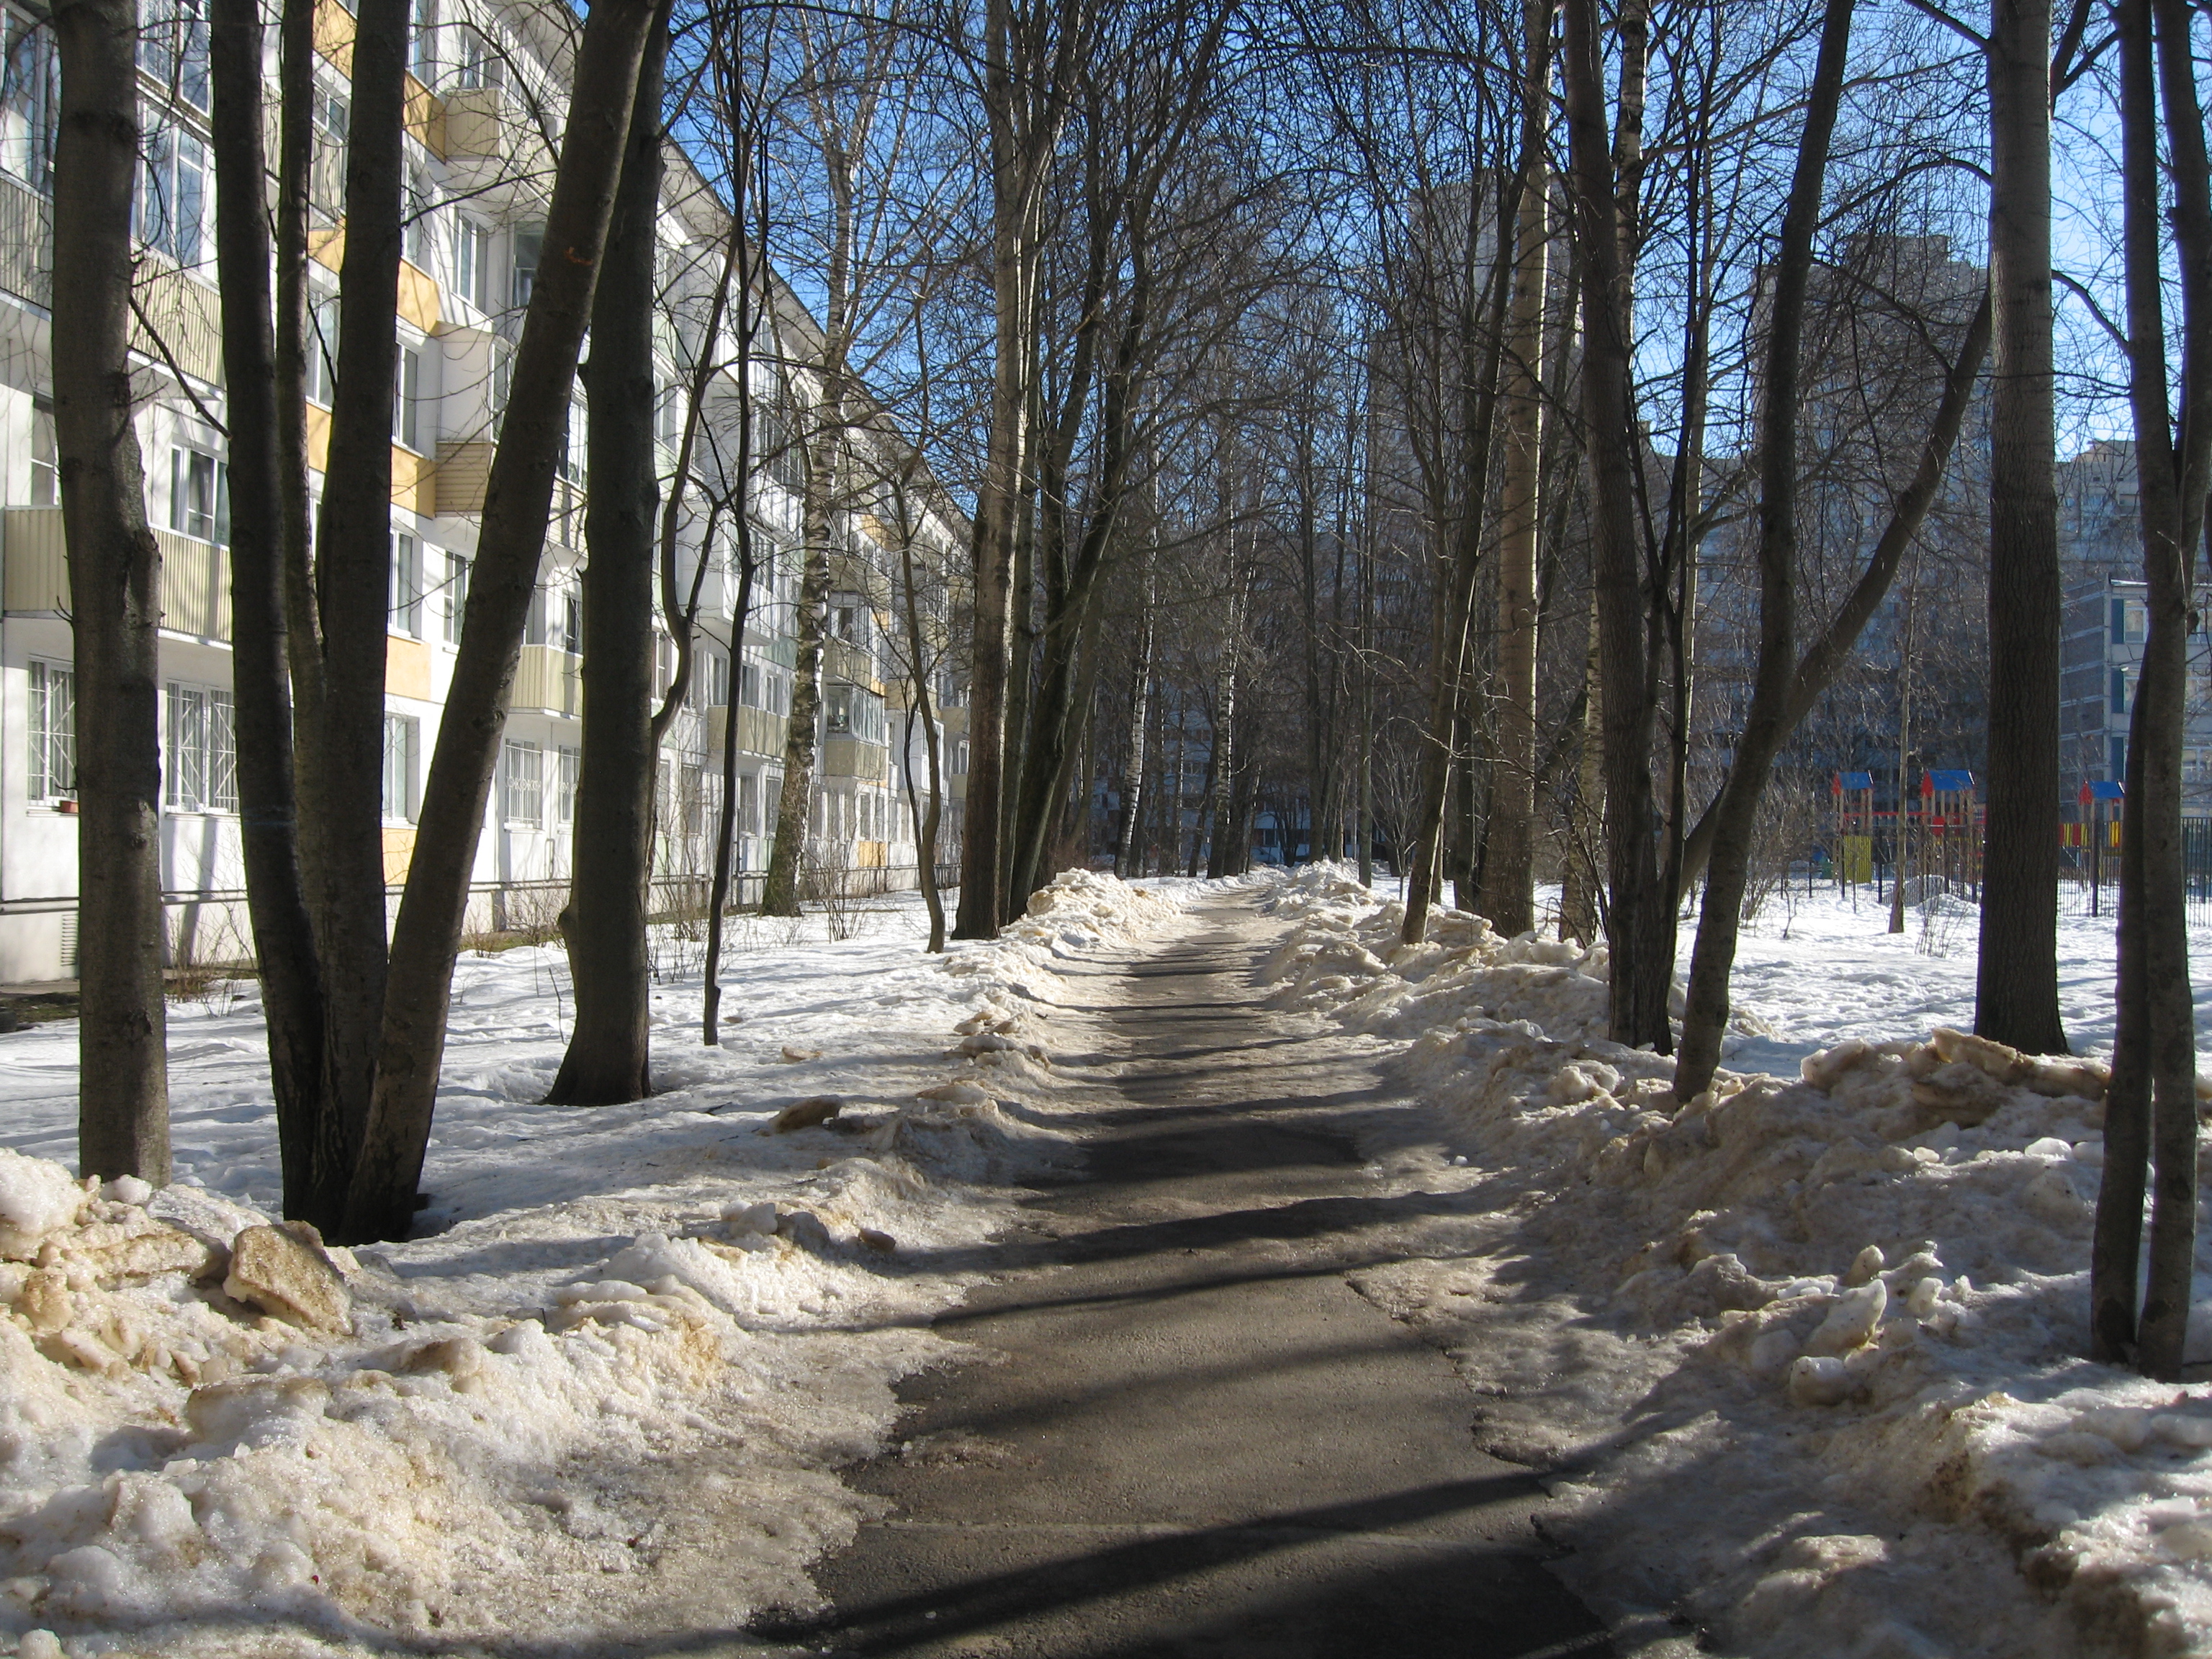
images, sky, natural landscape, natural environment, wood, twig, trunk, snow, road surface, tree, freezing, thoroughfare, landscape, deciduous, forest, road, grass, grove, woodland, shade, winter, frost, trail, symmetry, wilderness, temperate broadleaf and mixed forest, path, shadow, old growth forest, nature reserve, Northern hardwood forest, walkway, street, temperate coniferous forest, rock, sidewalk, spruce fir forest, lane, evening, tropical and subtropical coniferous forests, city, soil, plant stem, ice, autumn